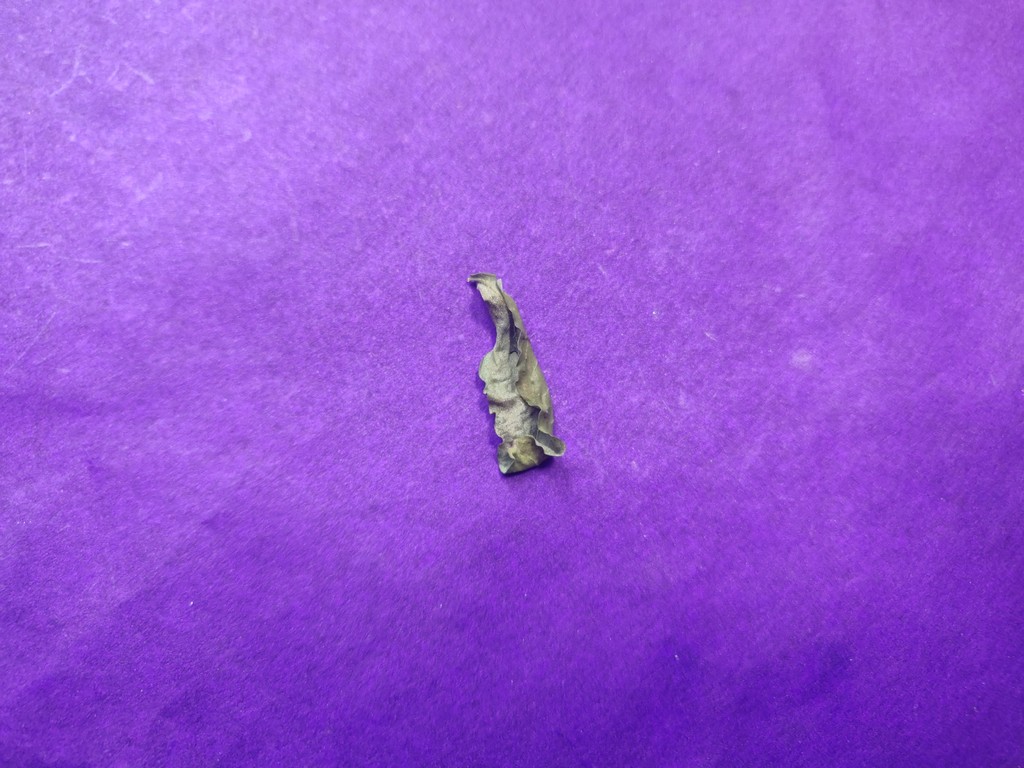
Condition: Dried
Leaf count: single
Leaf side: unknown